Dwarfie Stane

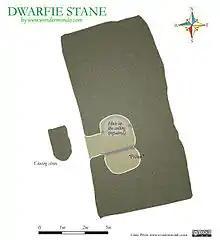
Plan of Dwarfie Stane

The attribution as a tomb was originally based on its resemblance to recognized tombs in southern Europe. The Dwarfie Stane is the only chambered tomb in Orkney that is cut from stone rather than built from stones and may be the only example of a Neolithic rock-cut tomb in Britain. However, despite its unique construction, its plan is consistent with the so-called Orkney-Cromarty class of chambered tomb found throughout Orkney. Some authors have referred to this type of tomb as Bookan-class, after a chambered cairn in Mainland, although there is some disagreement as to the relationship between the two tomb types.